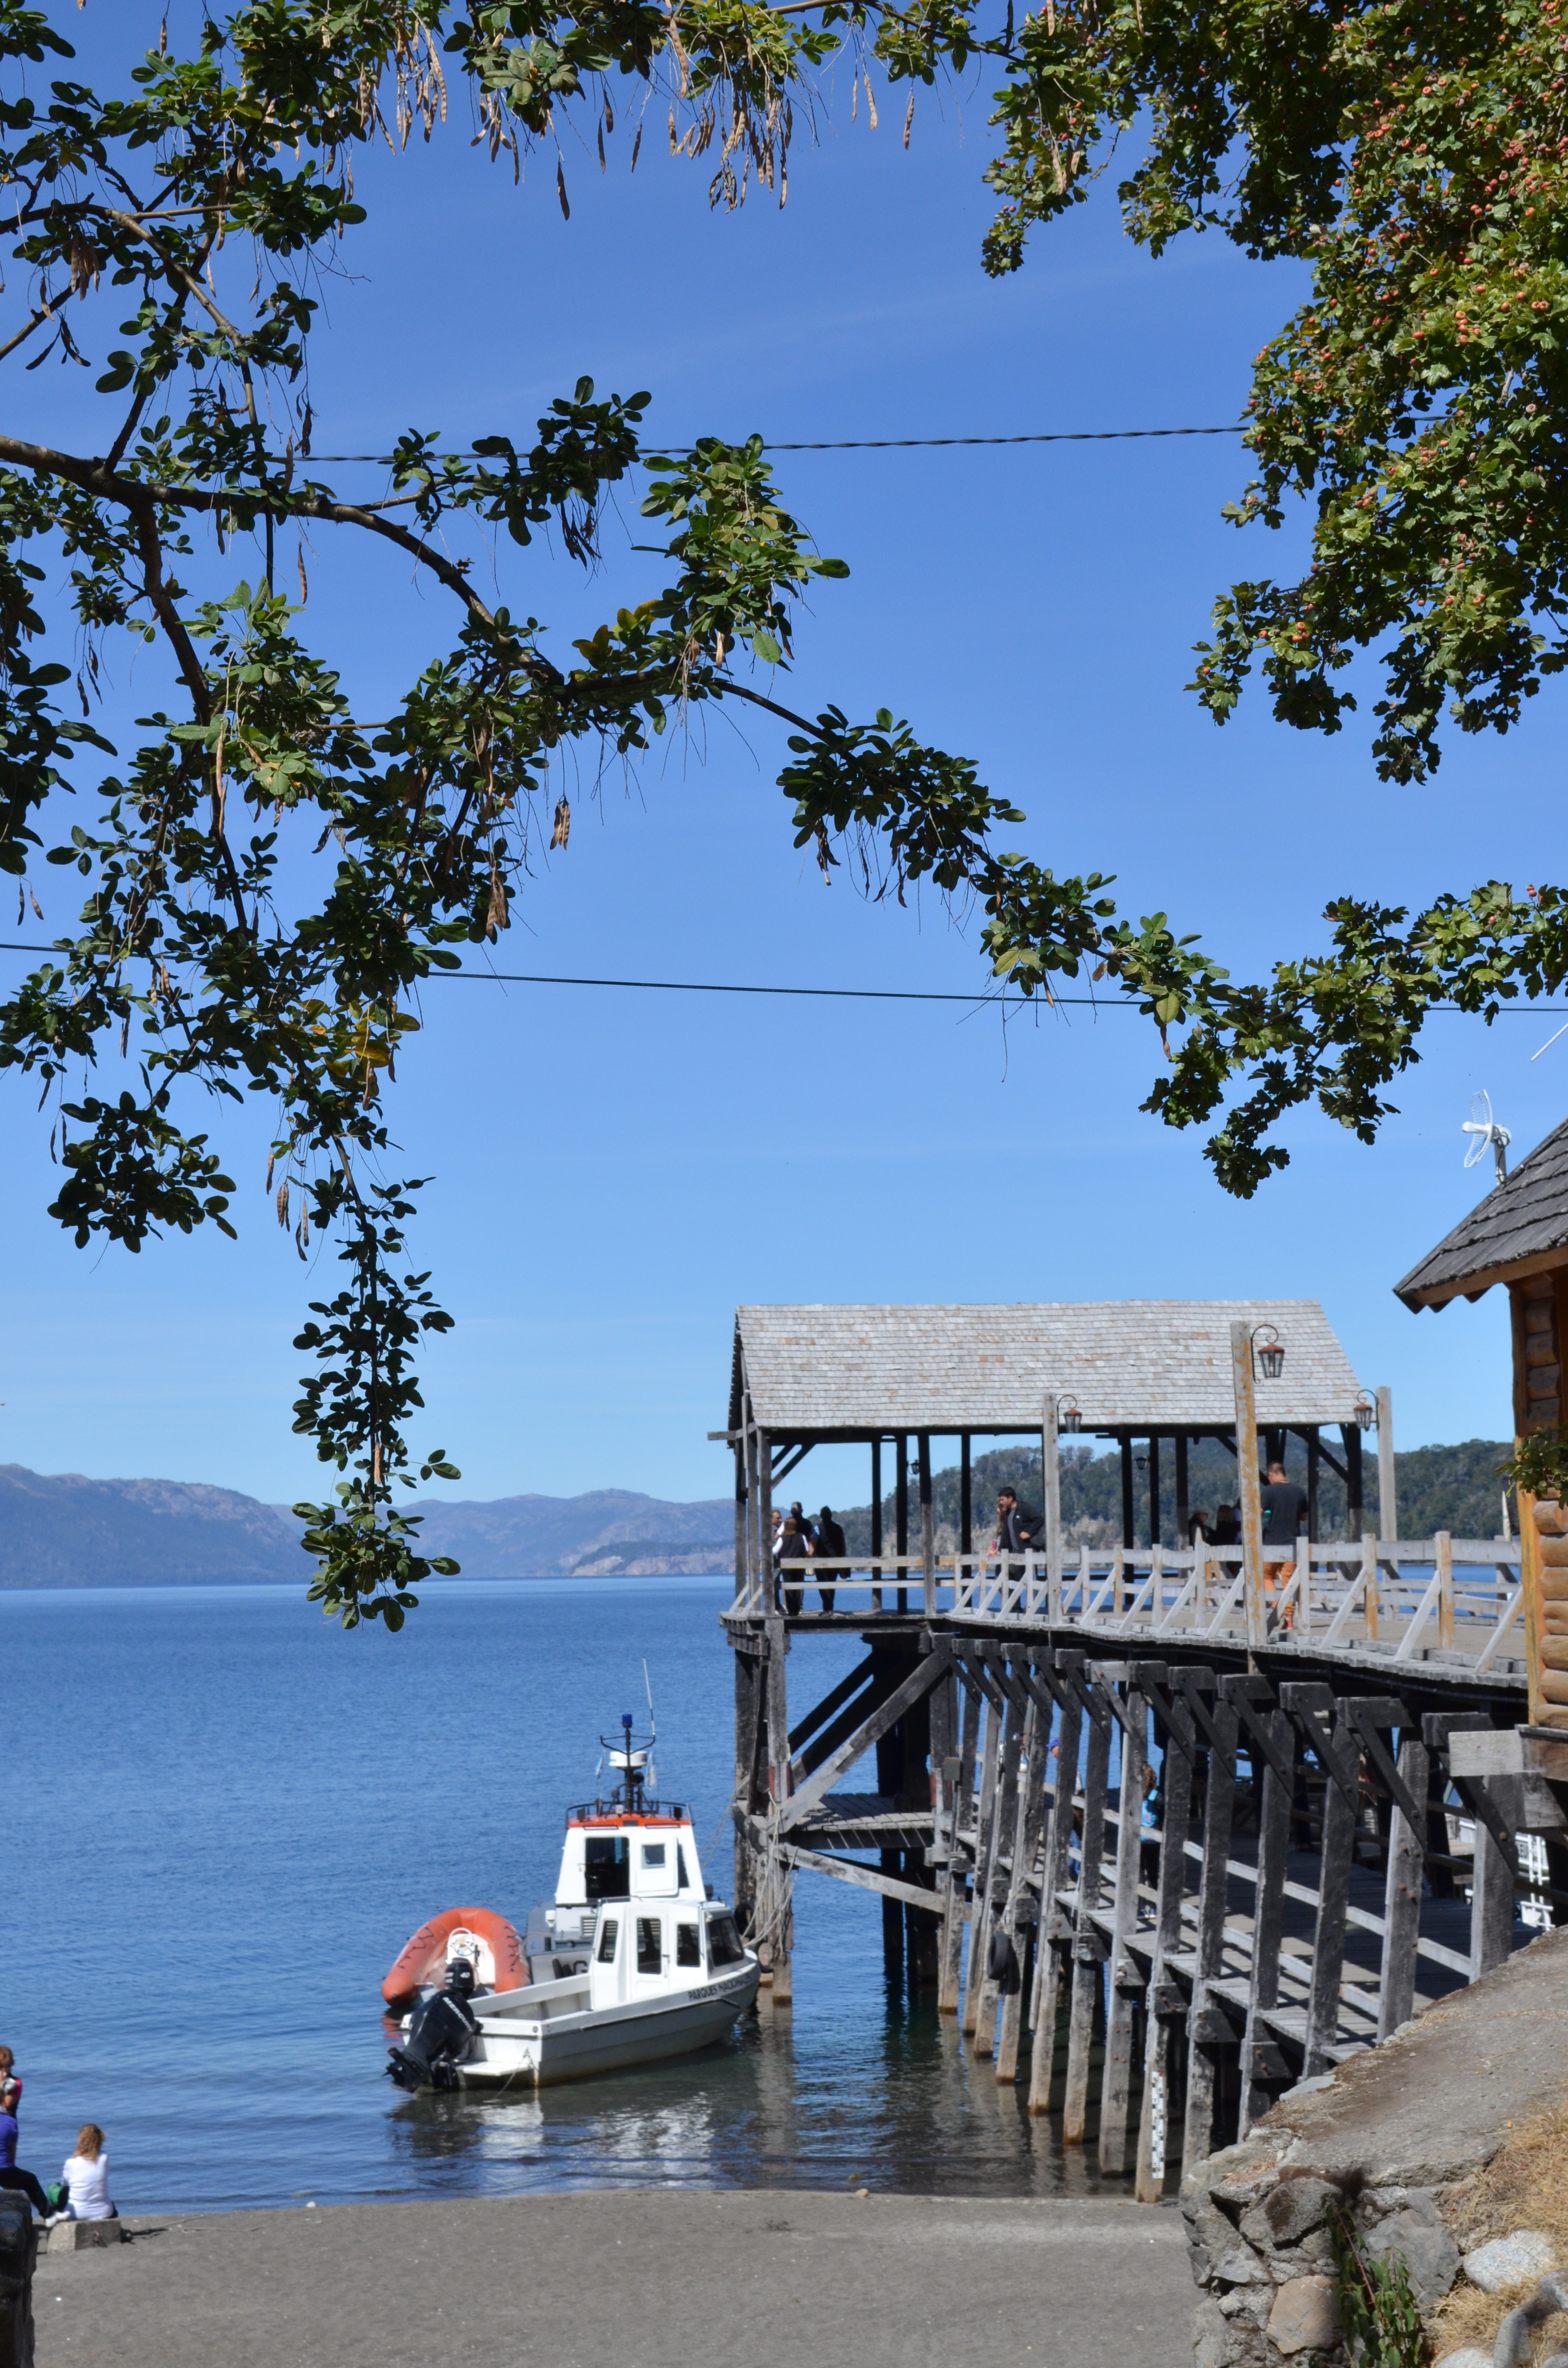
beach, sea, coast, tree, water, dock, walkway, vacation, vehicle, sailing, bay, waterway, body of water, patagonia